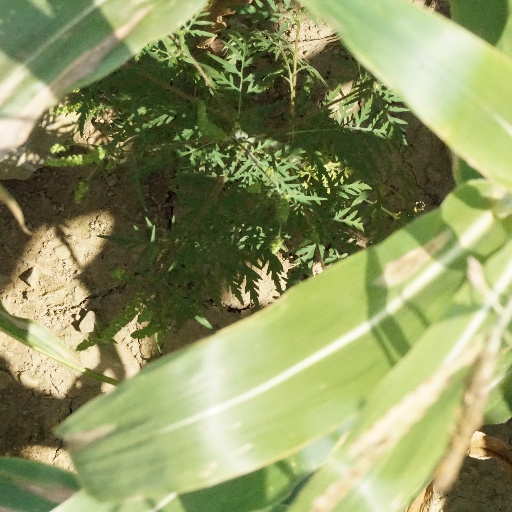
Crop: maize; corn